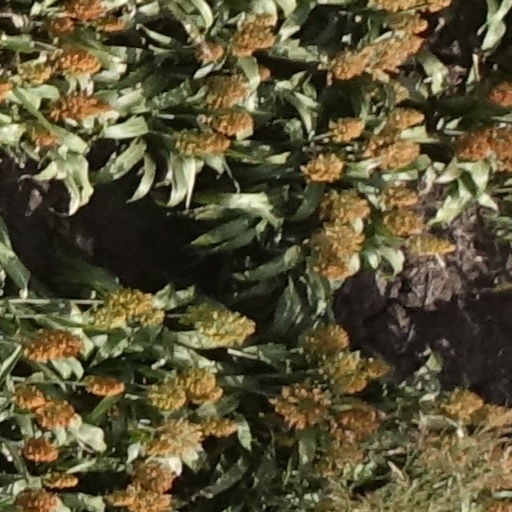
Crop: sorghum